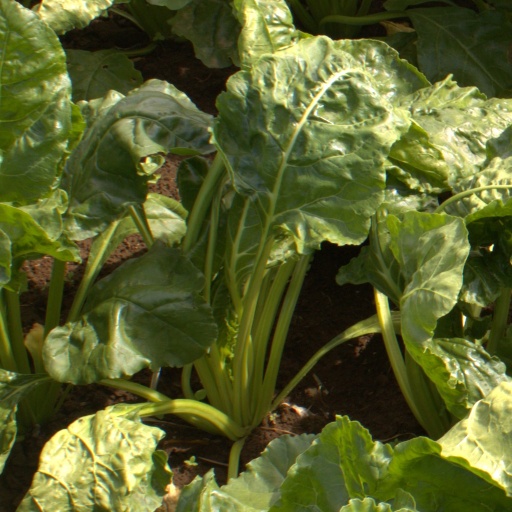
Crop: sugar beet